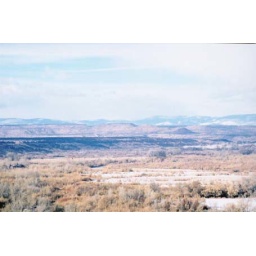
Pic I took on top of a water tower in Duchesne.